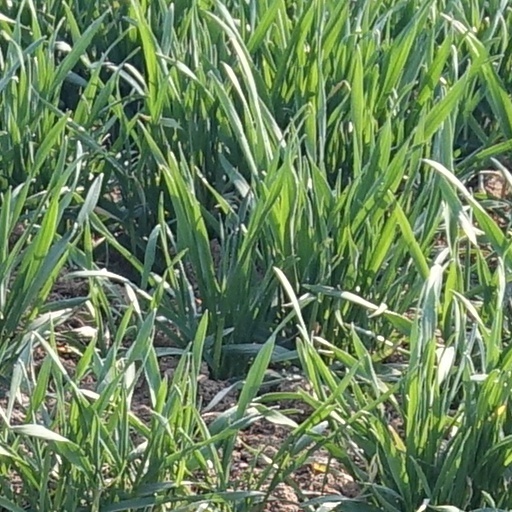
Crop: wheat